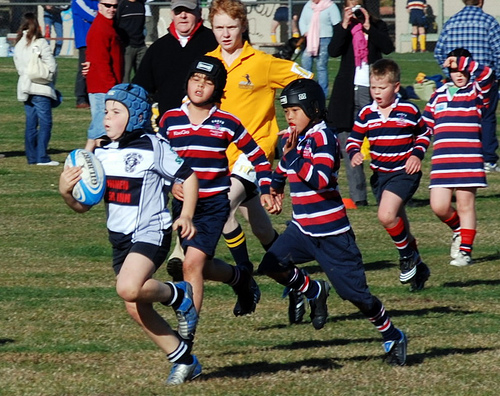
các cậu bé áo sọc đang đuổi theo cậu bé áo trắng với quả bóng ở trong tay